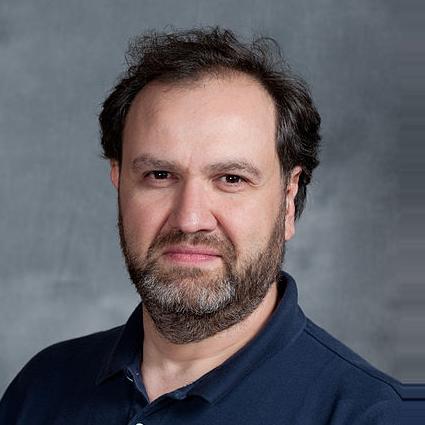
Age: 41